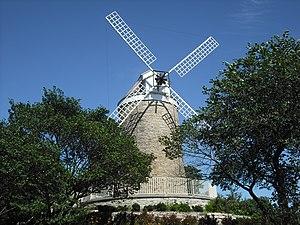
Wamego est une municipalité américaine située dans le comté de Pottawatomie au Kansas. Lors du recensement de 2010, sa population est de 4 372 habitants.